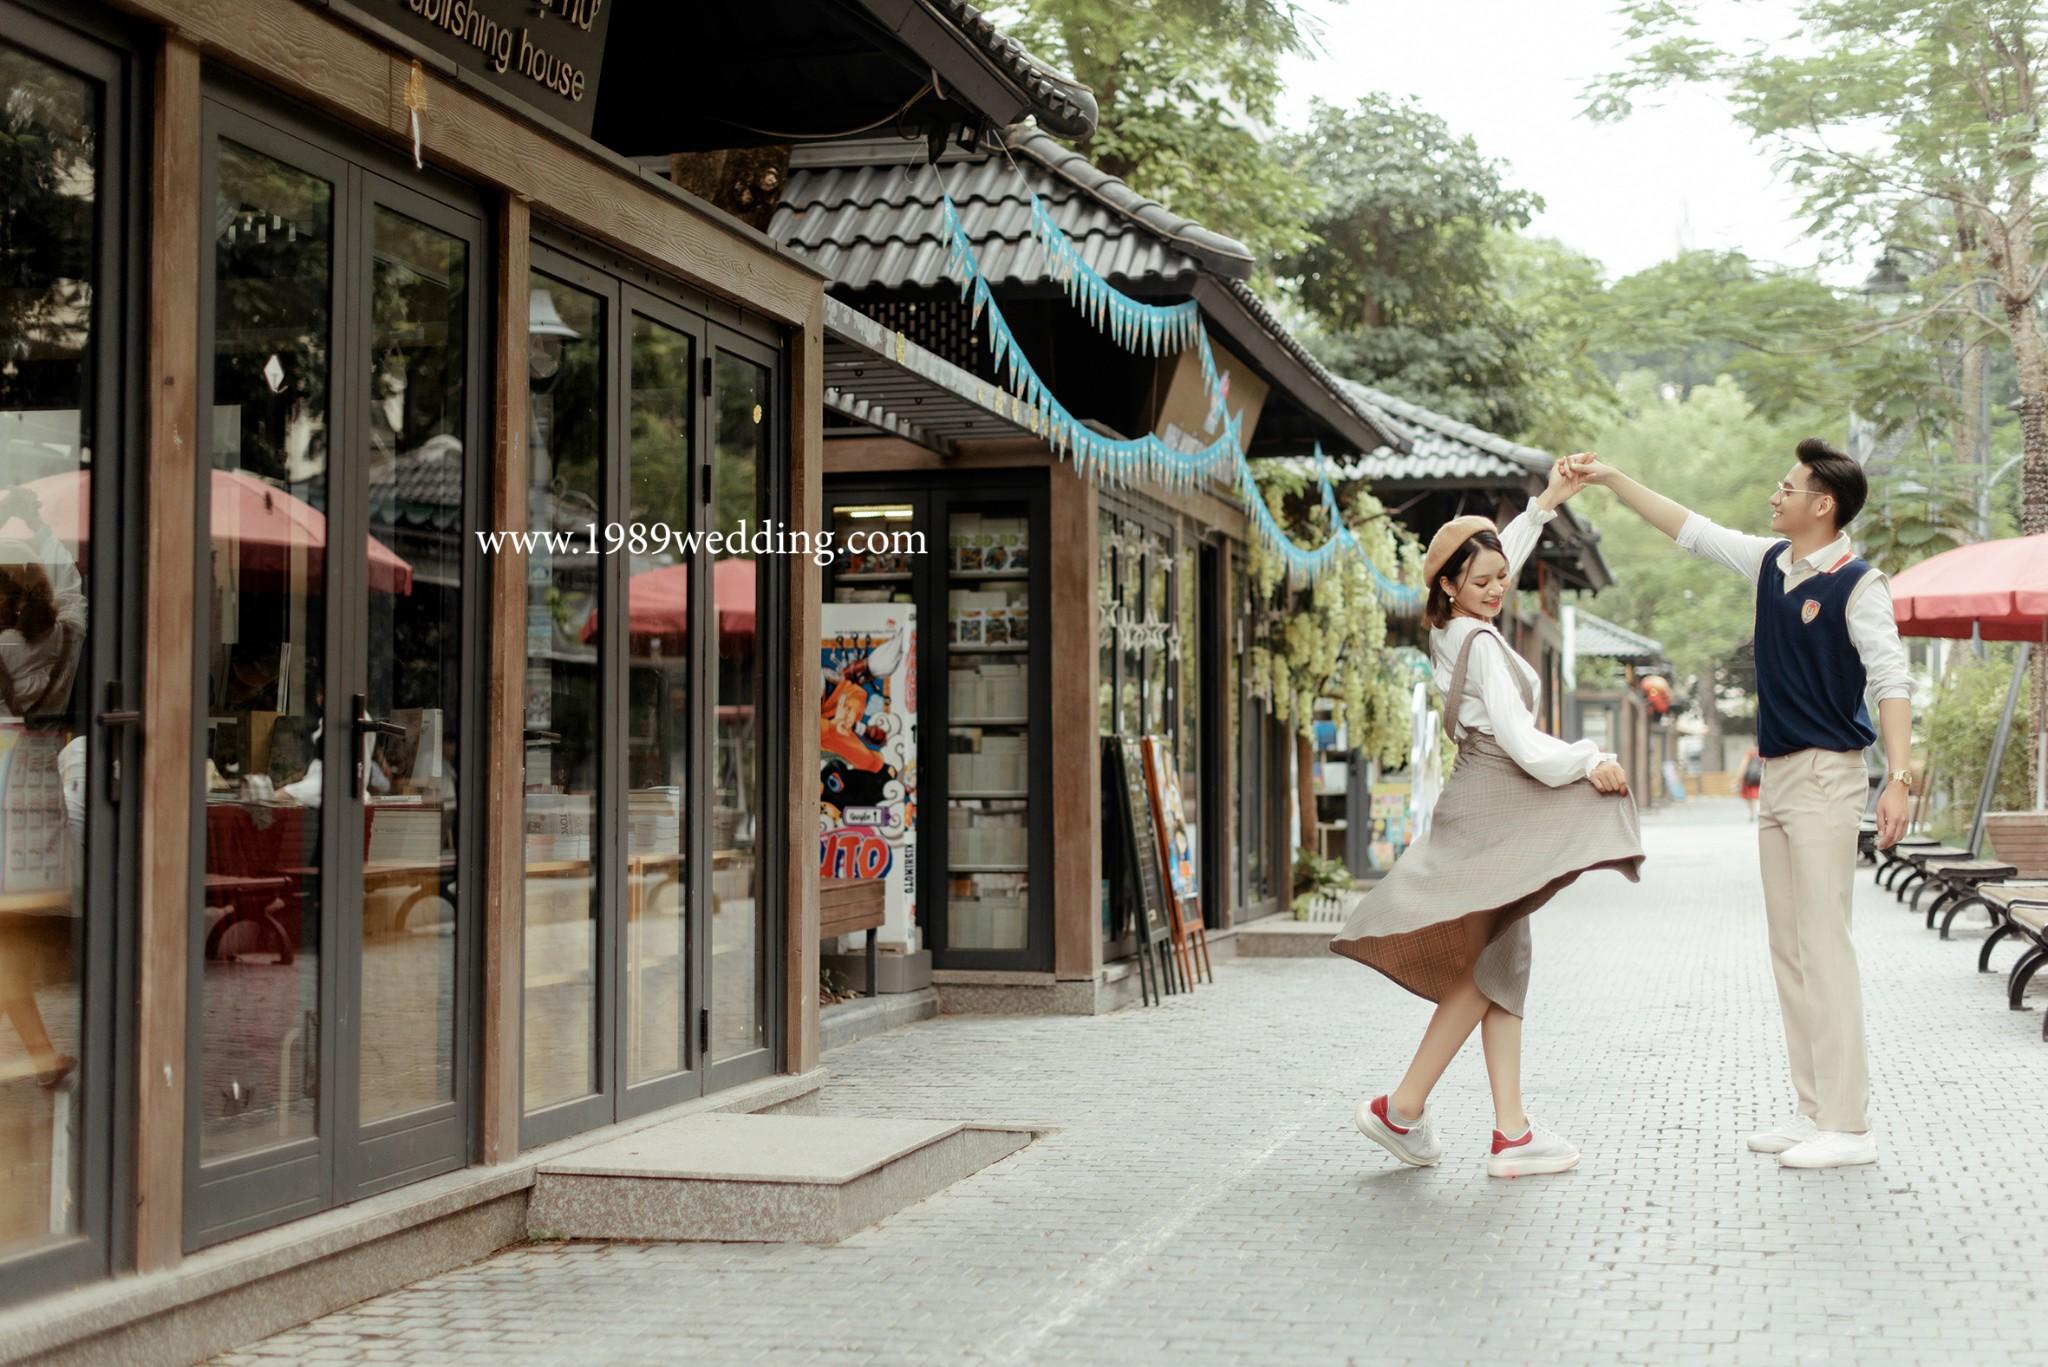
có một cặp đôi đang khiêu vũ cùng nhau ở trên đường